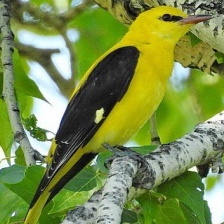
Species: EURASIAN GOLDEN ORIOLE
Scientific name: ORIOLUS ORIOLUS